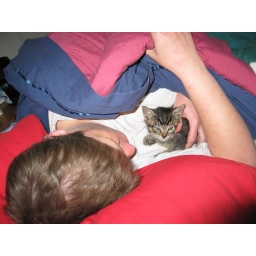
We found a kitten in a car engine... He shall be named Scrubber.